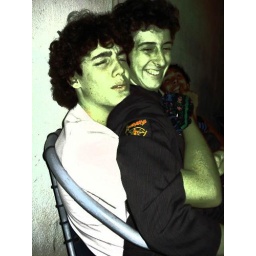
The boy underneath me drank my blood from a table one fair niight and lived to hide the tale.